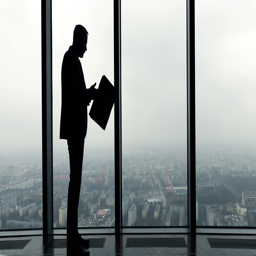
silhouette of businessman reading newspaper while standing by window in the office